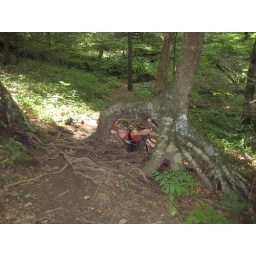
Family returns to Joyce Kilmer forest and walks among the oldest trees in the easter USA.